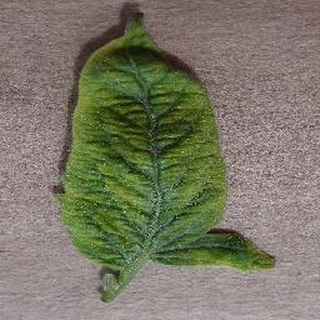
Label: tomato_yellow_leaf_curl_virus